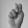
ASL letter: N